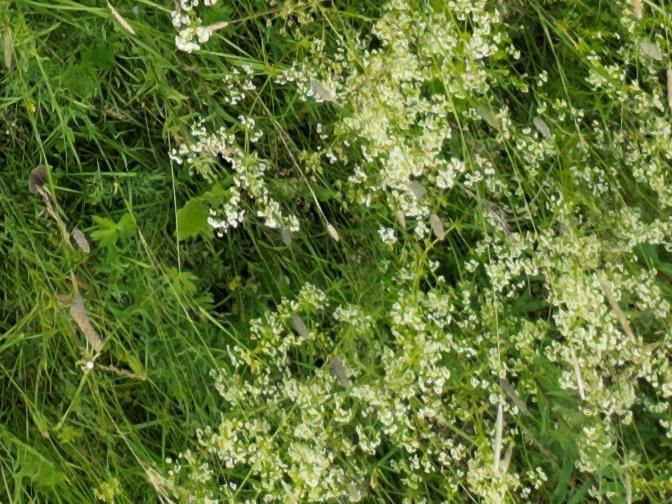
Flowers visible: yarrow flowers, yarrow flowers